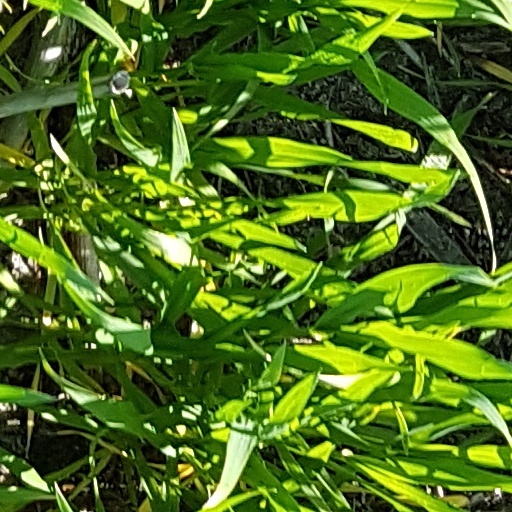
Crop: wheat